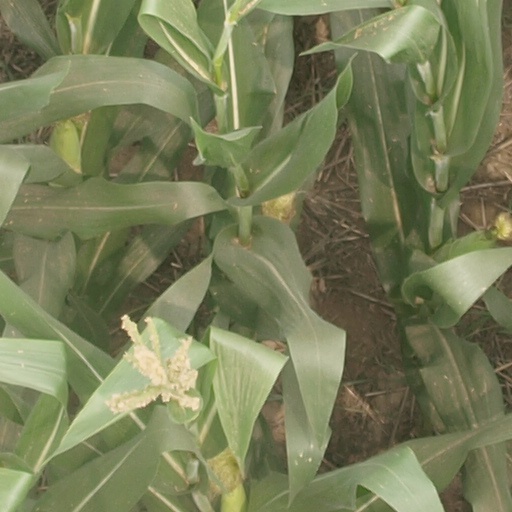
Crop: maize; corn